Barney Ford

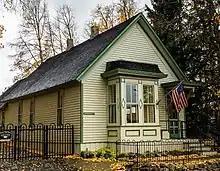
Barney Ford House Museum, built in 1882, Breckenridge, Colorado

He and his wife went to Denver and opened a barbershop and a restaurant on Blake Street. In 1862, he was able to buy the building for $673. The Great Fire of April 1863 spread throughout the business district of the city and destroyed his barbershop. He replaced the building with a new larger building to accommodate the People's Restaurant, a bar, and a barbershop. The businesses opened on August 16, 1863, and within 90 days he was able to pay off the $9,000 loan from Kountze Brothers Bank. He became the fourteen-highest earner in the city the following year, due to his income of $4,673. Ford acquired the nickname of "Black Baron of Colorado" by 1865, making his income from fortunate investments in mines, as well as successful restaurants and a barbershop. Until 1871, he had a series of profitable business endeavors with some calamitous outcomes, such as fires and an unfortunate business partner.